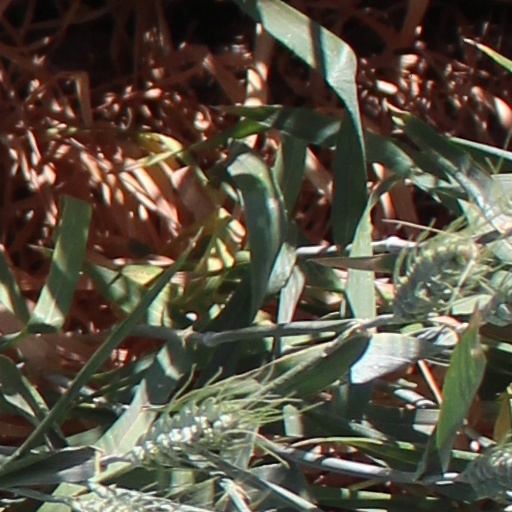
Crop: wheat